Julie Bishop (actress)

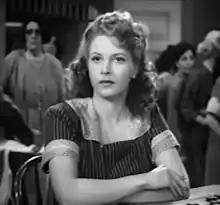
Bishop in "Lady Gangster", 1942

In 1941, she was offered a contract by Warner Bros. on the condition that she change her name; "Jacqueline Wells" was considered a faded, B-picture name. She chose the name Julie Bishop because it matched the monograms on her luggage (created when her married name was Jacqueline Brooks).